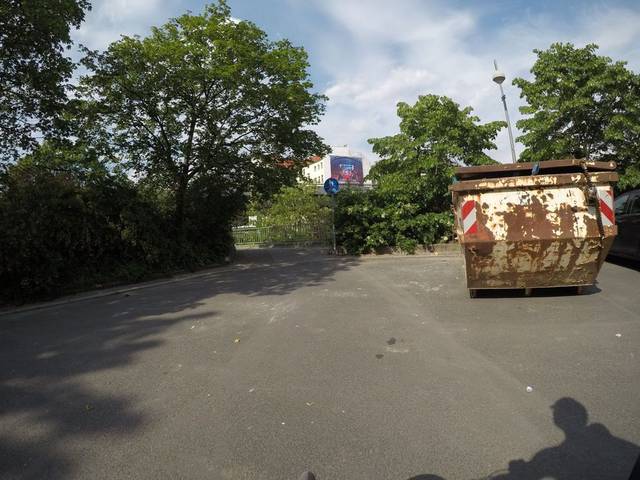
Region: Germany
Coordinates: 52.477, 13.345